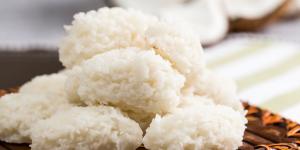
cocadas blancas con leche condensada